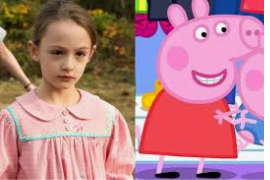
Portrait style: Cartoon Portrait